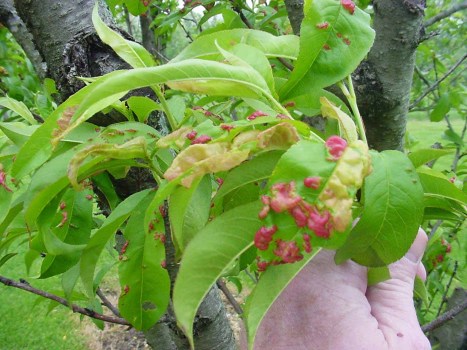
Plant: Peach
Disease: peach leaf curl